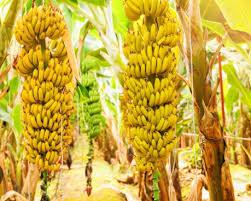
Ndizi hapa ni shamba la ndizi ambaye kuna ndizi ambazo zimeiva katika hiyo shamba,ikiwa ni ndizi mbili zimeiva alafu kando yake kuna moja zikiwa tayari ili waweze kuiva.